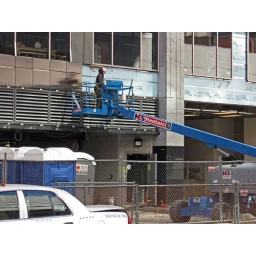
Facade work at an office building site in the Financial District.